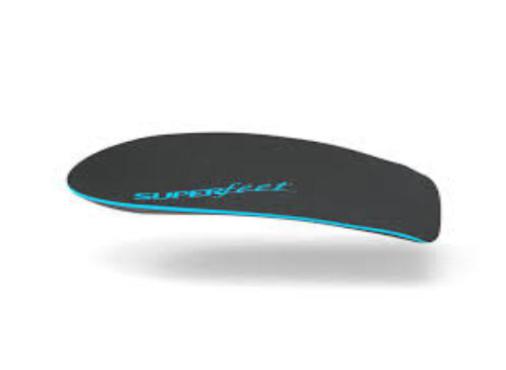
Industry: Clothes